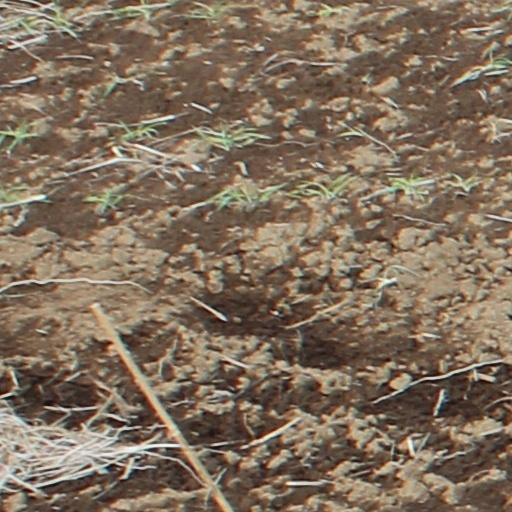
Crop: wheat